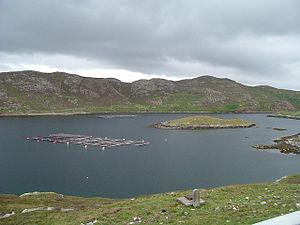
Au Royaume-Uni, le Crown Estate gère le portefeuille des actifs associés à la Couronne britannique. Auparavant, il s'agissait de l'ensemble des biens possédés par les souverains. Cela a évolué vers une institution unique qui transfère ses recettes au HM Treasury c'est-à-dire le ministère des Finances.